Welcome to Video case

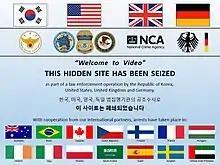
Screenshot captured from the dark web moments after the website was seized by law enforcement agencies.

The Welcome to Video case involved the investigation and prosecution of a child pornography ring which traded videos through the South Korean website Welcome to Video, owned and operated by Son Jung-woo (or Jeong-woo). Authorities estimated about 360,000 downloads had been made through the website, which had roughly 1.2 million members, 4,000 of which were paid members, from 38 countries. Through international cooperation and investigations, 337 people were arrested on charges of possessing child pornography.